ArcelorMittal

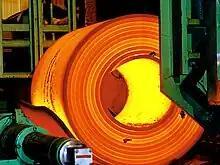
Steel being coiled at an ArcelorMittal facility in Brazil

ArcelorMittal S.A. is a Luxembourg-based multinational steel manufacturing corporation, headquartered in Luxembourg City. It is ranked second on the list of steel producers behind Baowu, and had an annual crude steel production of 58 million metric tonnes in 2024.